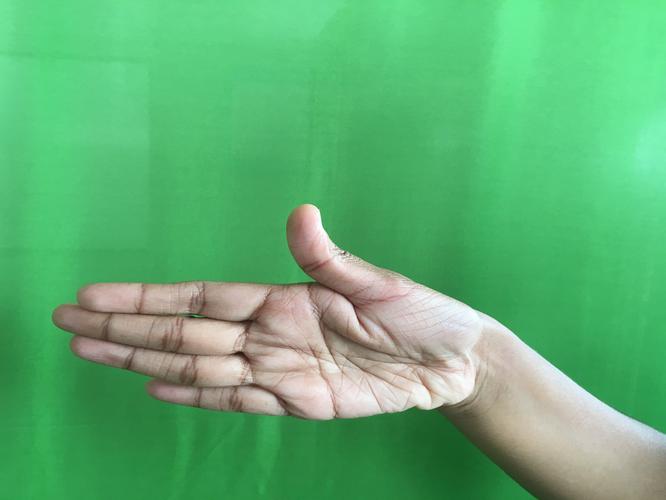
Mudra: Ardhachandran
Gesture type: single_hand